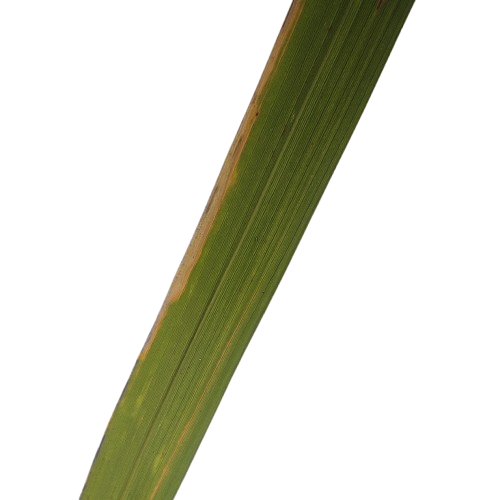
Label: Leaf Scald